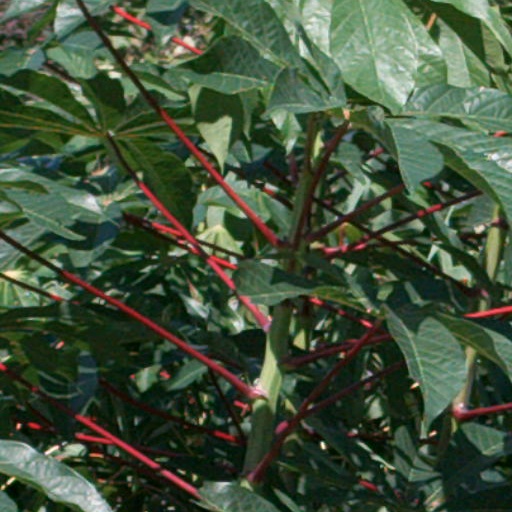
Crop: cassava